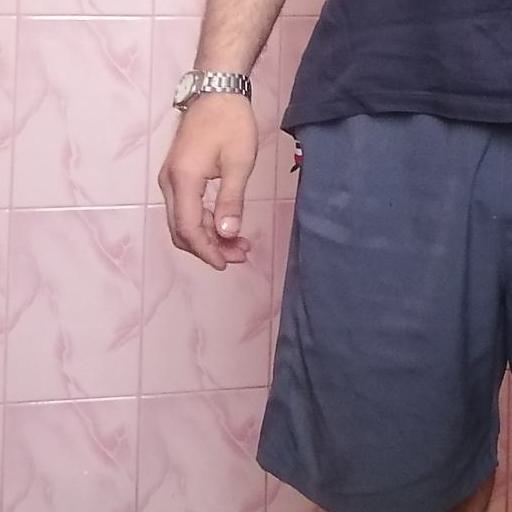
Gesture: no_gesture